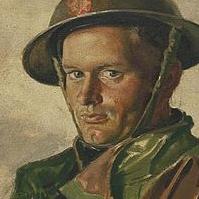
Age: 35